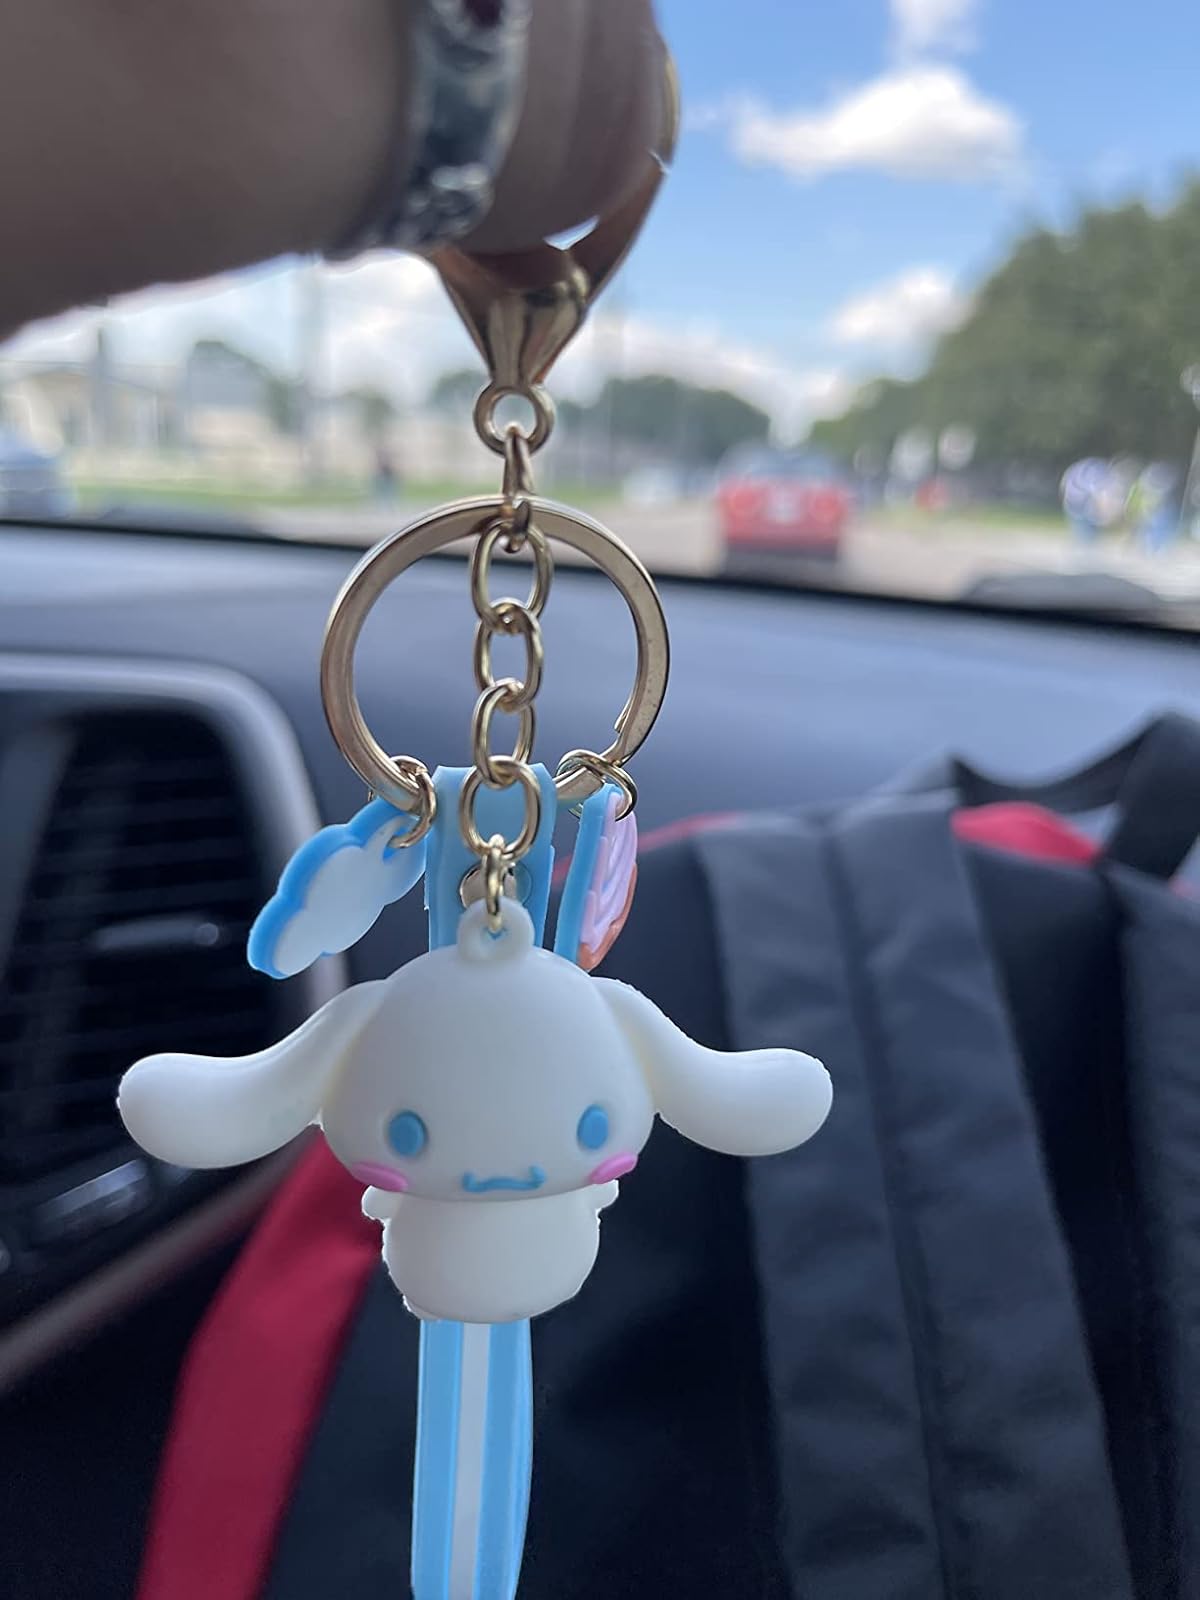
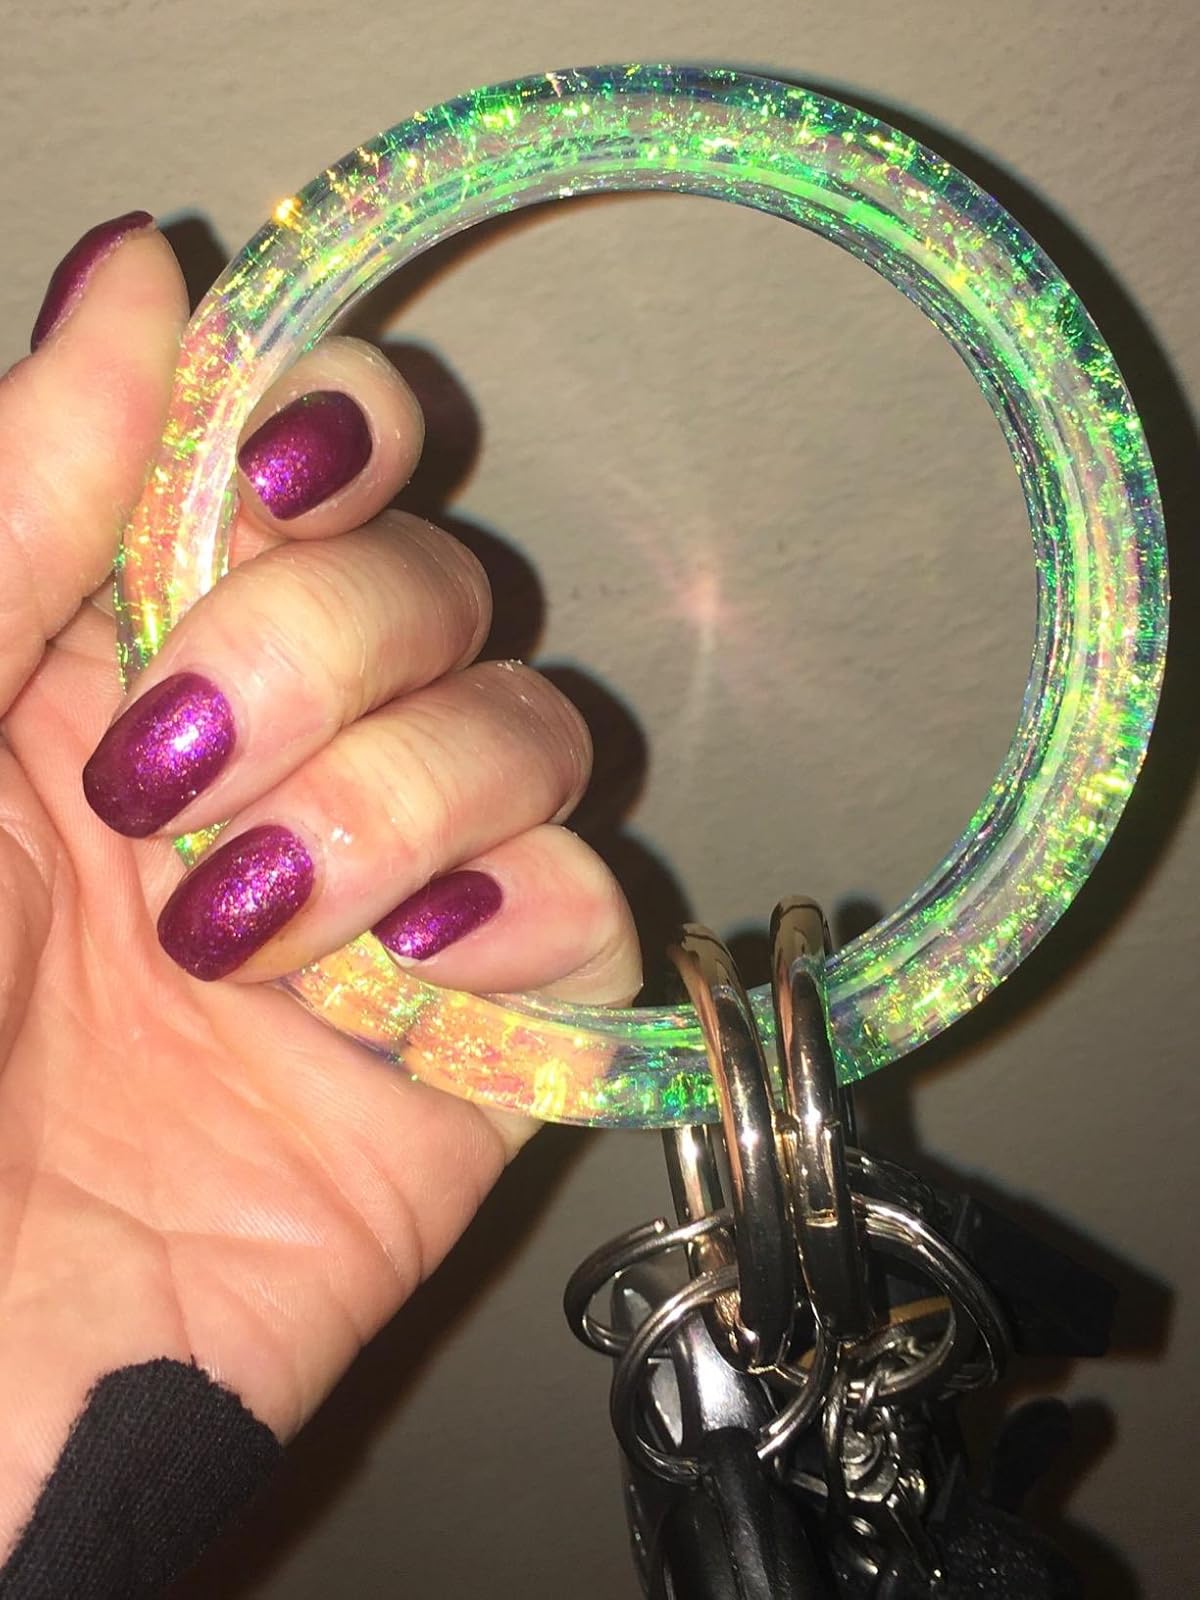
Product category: accessories_keychain
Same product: no